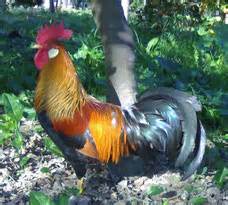
Label: chicken